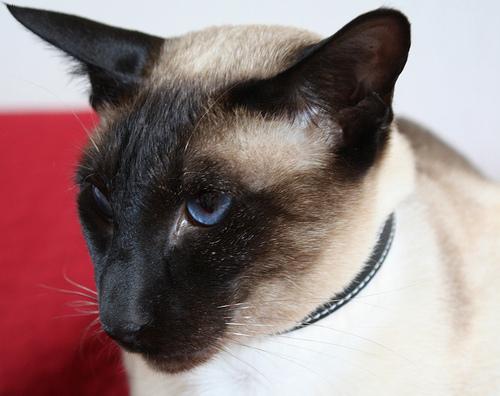
Breed: Siamese